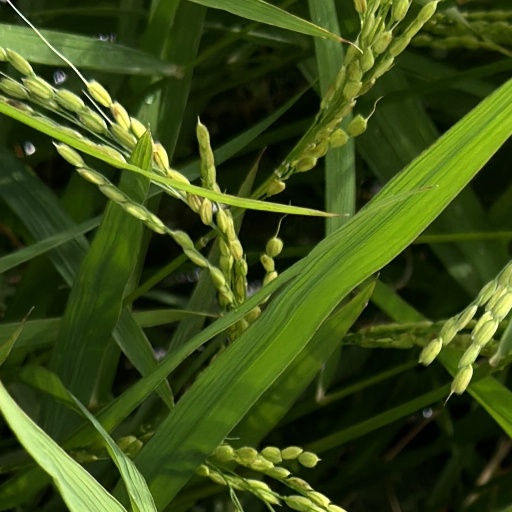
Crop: rice